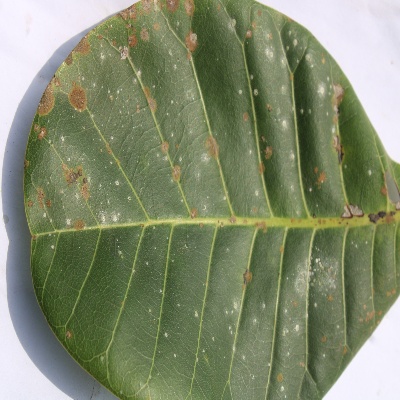
Crop: Cashew
Condition: red rust